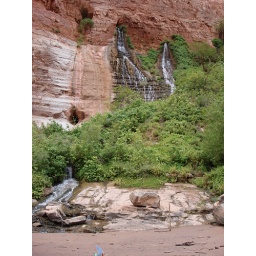
Springs in canyon wall at Vasey's Paradise in Grand Canyon, AZ, USA.